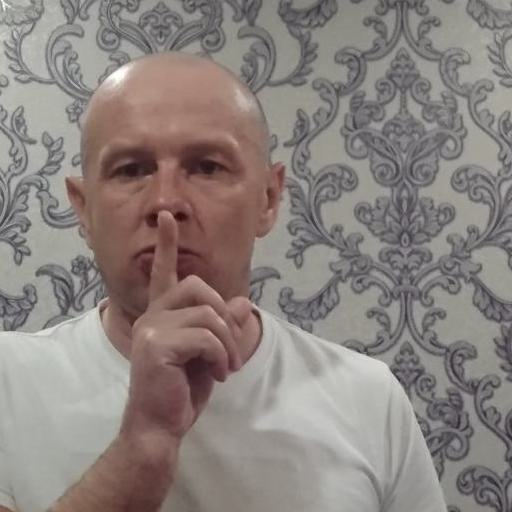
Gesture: mute